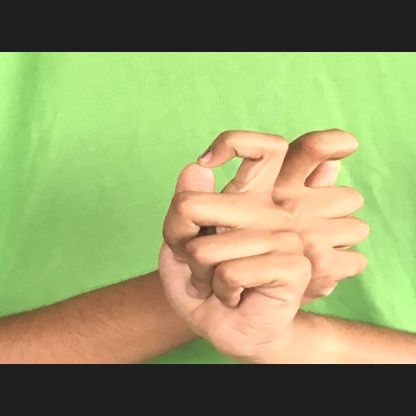
Mudra: Berunda